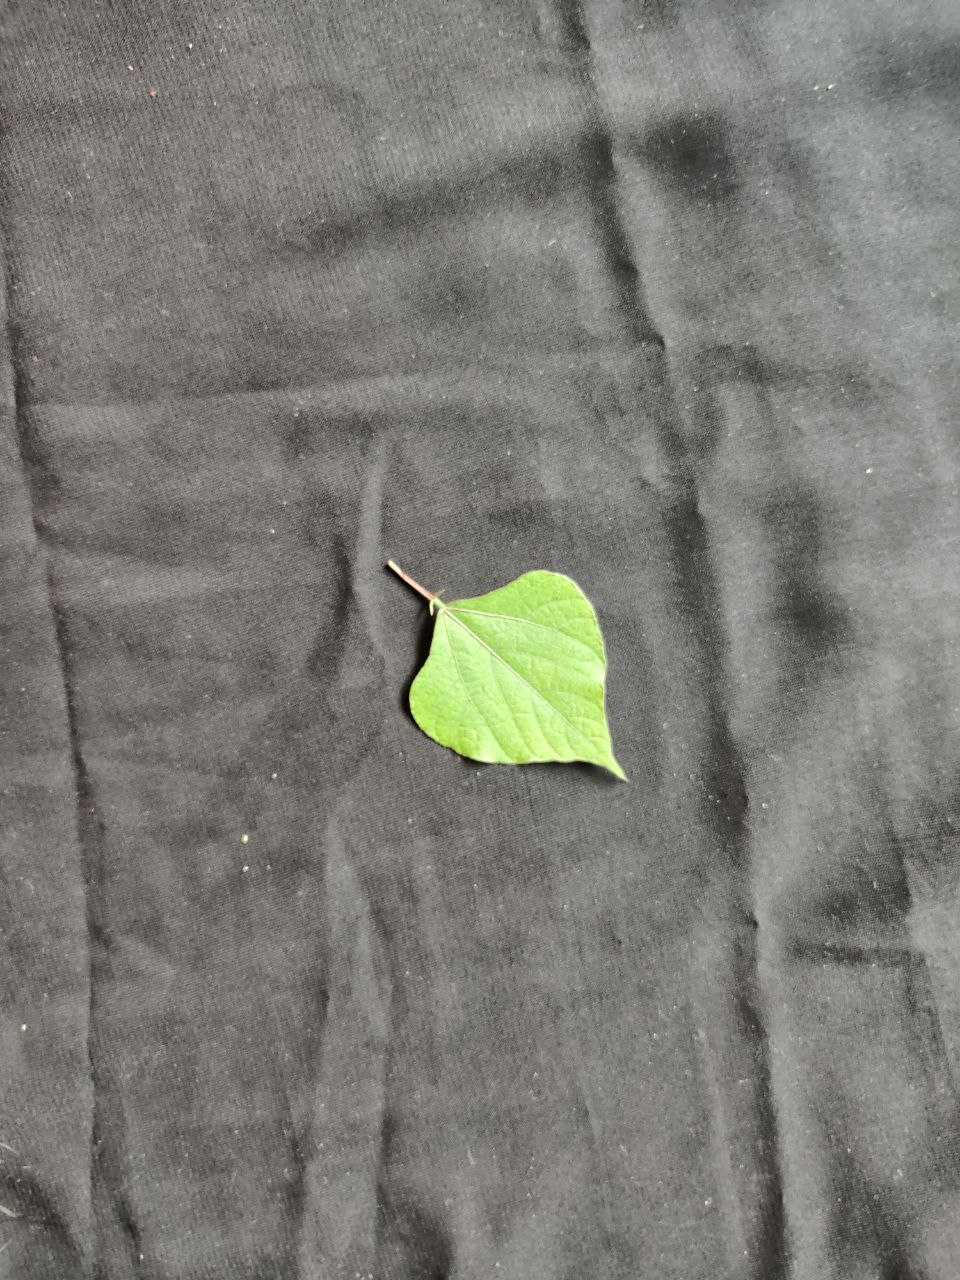
Crop: bean
Leaf condition: Fresh Leaf